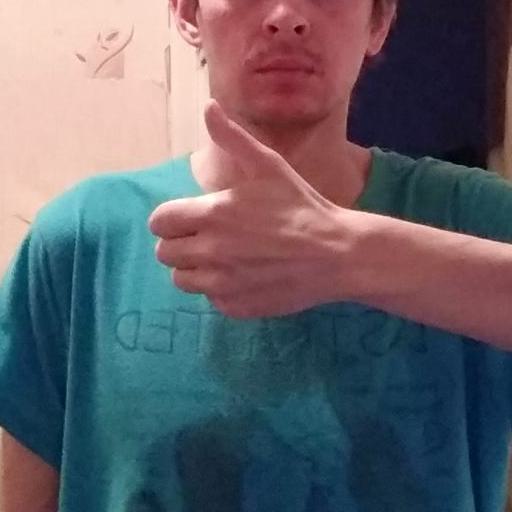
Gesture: like